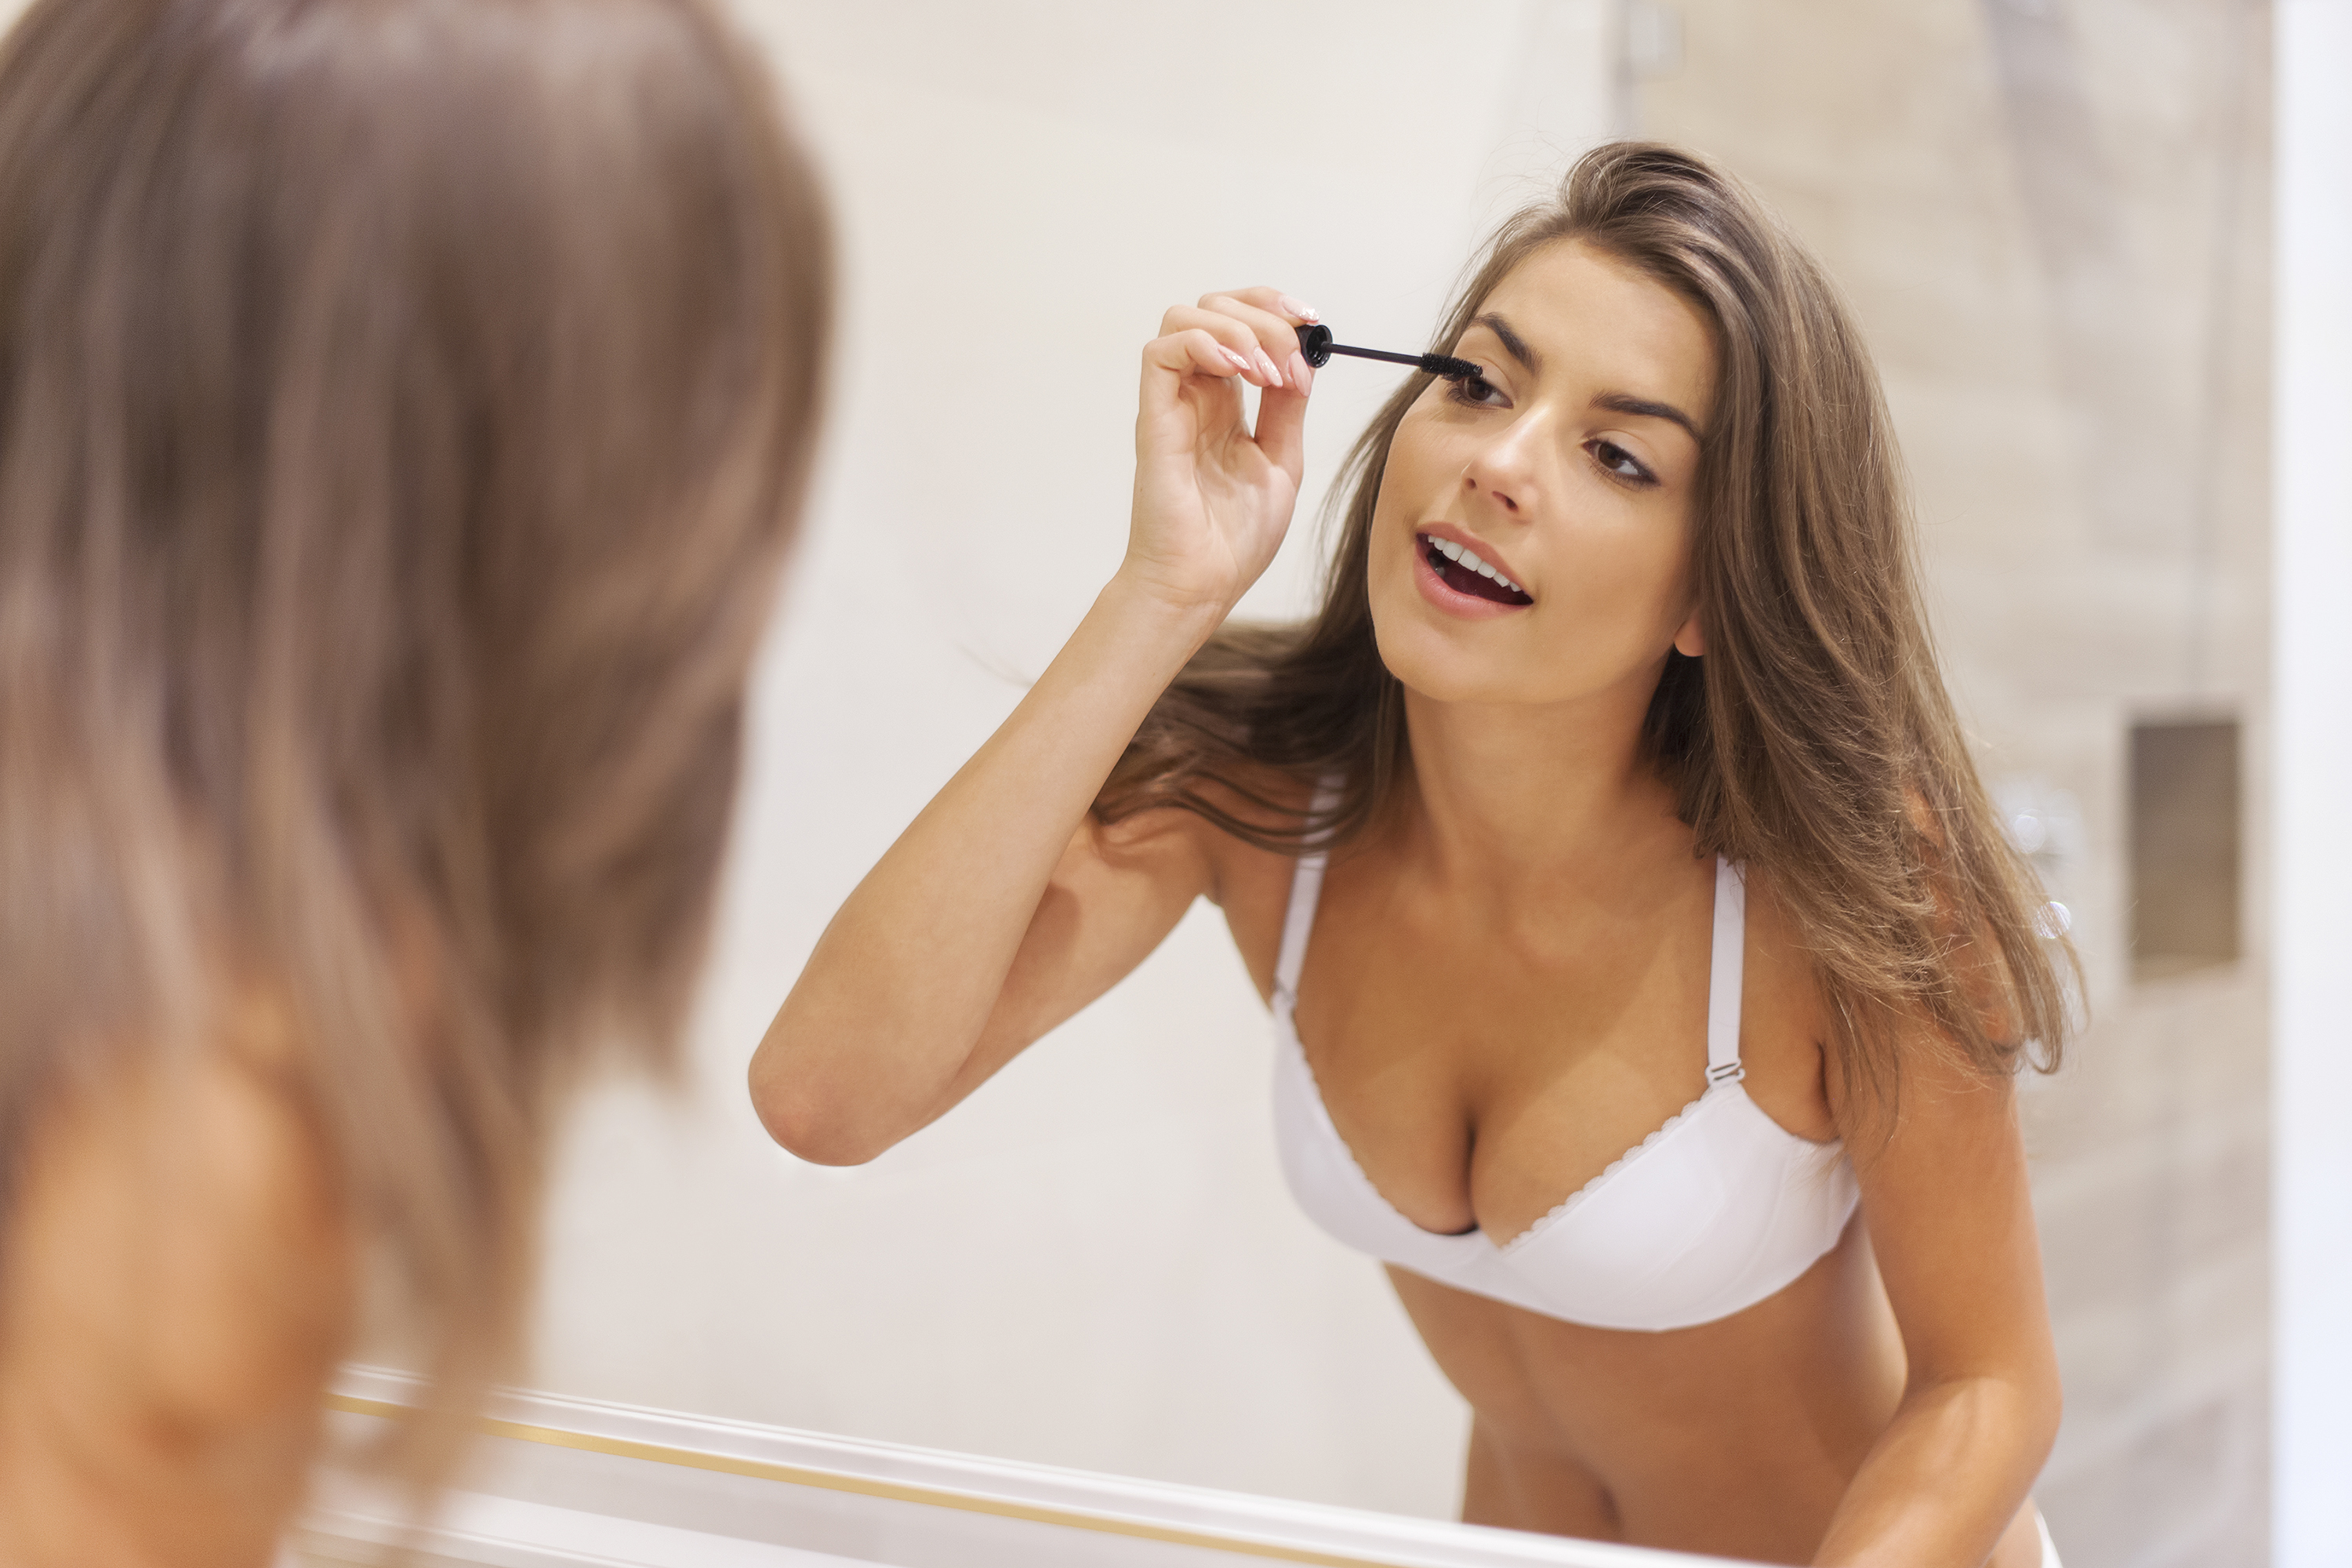
mascara, woman, bathroom, applying, reflection, bra, freshness, relaxation, purity, mirror, eyelash, human eye, looking, underwear, slim, shape, action, cosmetics, beautiful, smiling, Toothy Smile, joy, enjoyment, morning, home interior, routine, preparation, holding, standing, beauty treatment, wellbeing, female, femininity, young woman, beauty, brown hair, hair, skin, blond, brassiere, photography, undergarment, lingerie, long hair, photo shoot, leisure, model